Solomon Feferman

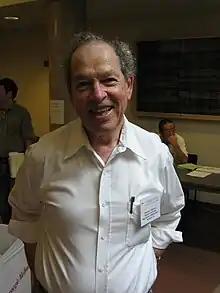
Solomon Feferman at the Association of Symbolic Logic, Pittsburgh, May 2004

Solomon Feferman (December 13, 1928July 26, 2016) was an American philosopher and mathematician who worked in mathematical logic. In addition to his prolific technical work in proof theory, computability theory, and set theory, he was known for his contributions to the history of logic (for instance, via biographical writings on figures such as Kurt Gödel, Alfred Tarski, and Jean van Heijenoort) and as a vocal proponent of the philosophy of mathematics known as predicativism, notably from an anti-platonist stance.